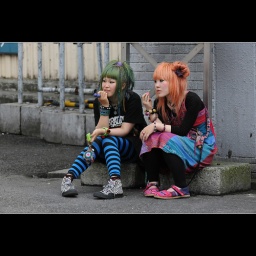
Two young girls with very coloured clothes and ... hair. Shot in Shinjuku.